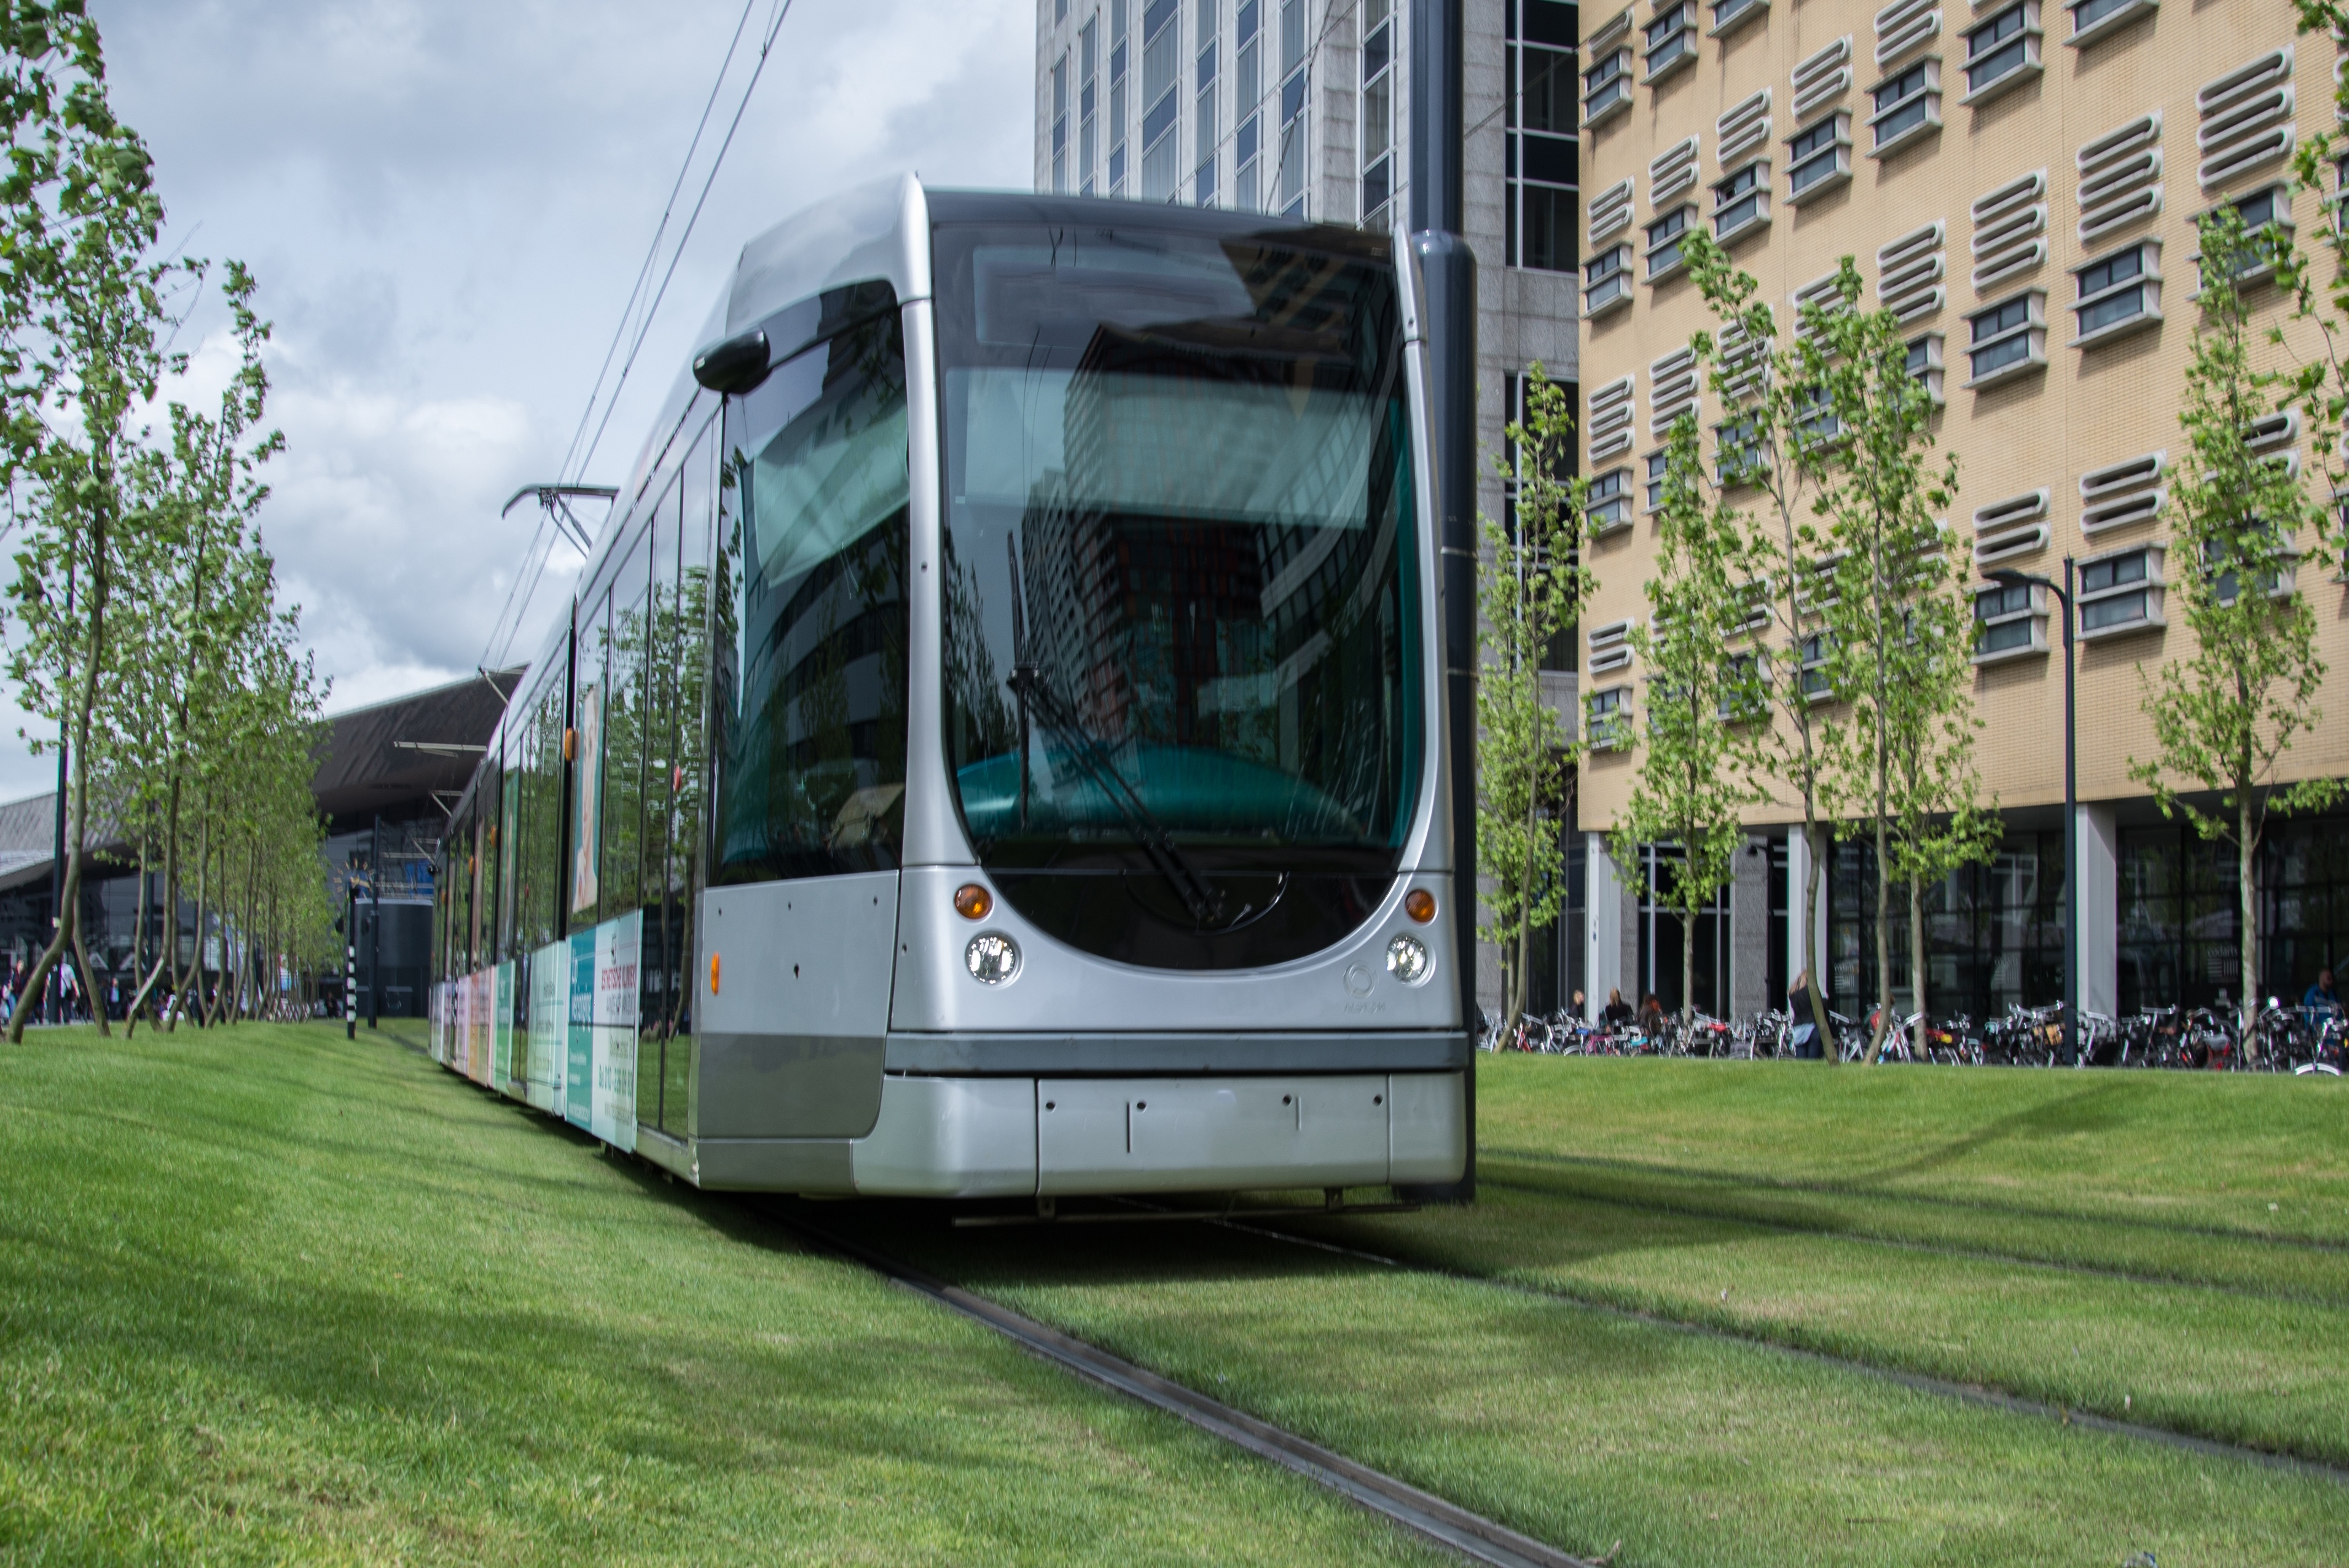
grass, street, lawn, rail, city, urban, train, cityscape, transit, tram, streetcar, transportation, transport, europe, vehicle, scenic, office, public transportation, public transport, netherlands, rotterdam, tramway, electric, land vehicle, randstad, rolling stock, metropolitan area